Anime Network

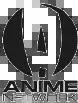
Logo from 2002–2014

The network was launched in North America in late 2002 and is marketed to multi system operators (MSOs) as both a free and subscription video on demand (VOD) programming service. Anime Network also provides online streaming of its anime for North America via its website with free full-length preview episodes for non-members, more episodes for members, and all online titles available for subscribers.